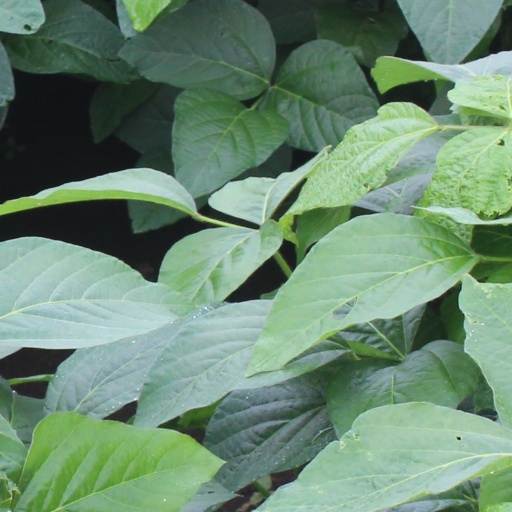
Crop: soybean